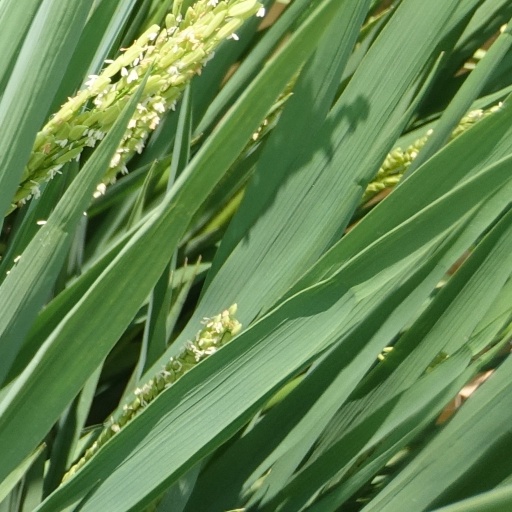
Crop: rice